Jesse Ramsden

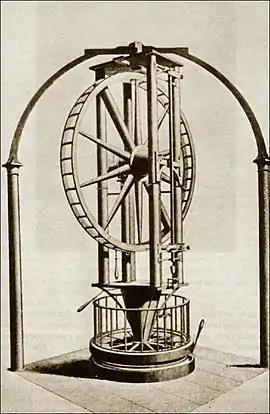
The 5-foot diameter Palermo circle manufactured by Jesse Ramsden to measure apparent positions of astronomical objects.

Ramsden created one of the first high-quality dividing engines. This led to his speciality in dividing circles, which began to supersede the quadrants in observatories towards the end of the 18th century. He published a "Description of an Engine for dividing Mathematical Instruments" in 1777.